Nadja Tiller

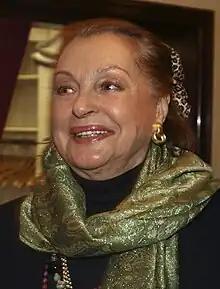
Tiller in 2009

Nadja Tiller (16 March 1929 – 21 February 2023) was an Austrian actress in film, television, and on stage. She was one of the most popular German-speaking actresses in the international cinema of the 1950s and 1960s, receiving international recognition when she played the title role in the 1958 film "Das Mädchen Rosemarie" ("Rosemary") in 1958, shown at the Venice Film Festival. It opened the way to international films. She often played alongside her husband, Walter Giller.